Federalist Era

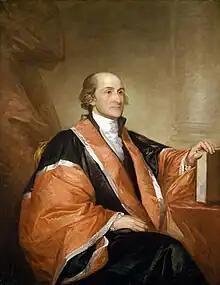
"Portrait of John Jay" by Gilbert Stuart, 1794

Washington sent John Jay to Britain to resolve numerous difficulties, some leftover from the Treaty of Paris and some having arisen during the French Revolutionary Wars. These issues included boundary disputes, debts owed in each direction, and the continued presence of British forts in the Northwest Territory. In addition, America hoped to open markets in the British Caribbean and end disputes stemming from the naval war between Britain and France. As a neutral party, the United States argued, it had the right to carry goods anywhere it wanted, but the British seized American ships that traded with the French. In the Jay Treaty, the British agreed to evacuate the western forts, open their West Indies ports to American ships, allow small vessels to trade with the French West Indies, and set up a commission that would adjudicate American claims against Britain for seized ships, and British claims against Americans for debts incurred before 1775.